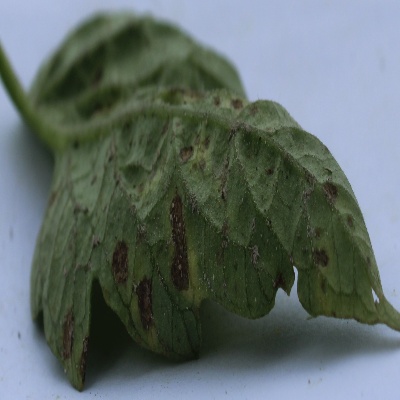
Crop: Tomato
Condition: septoria leaf spot